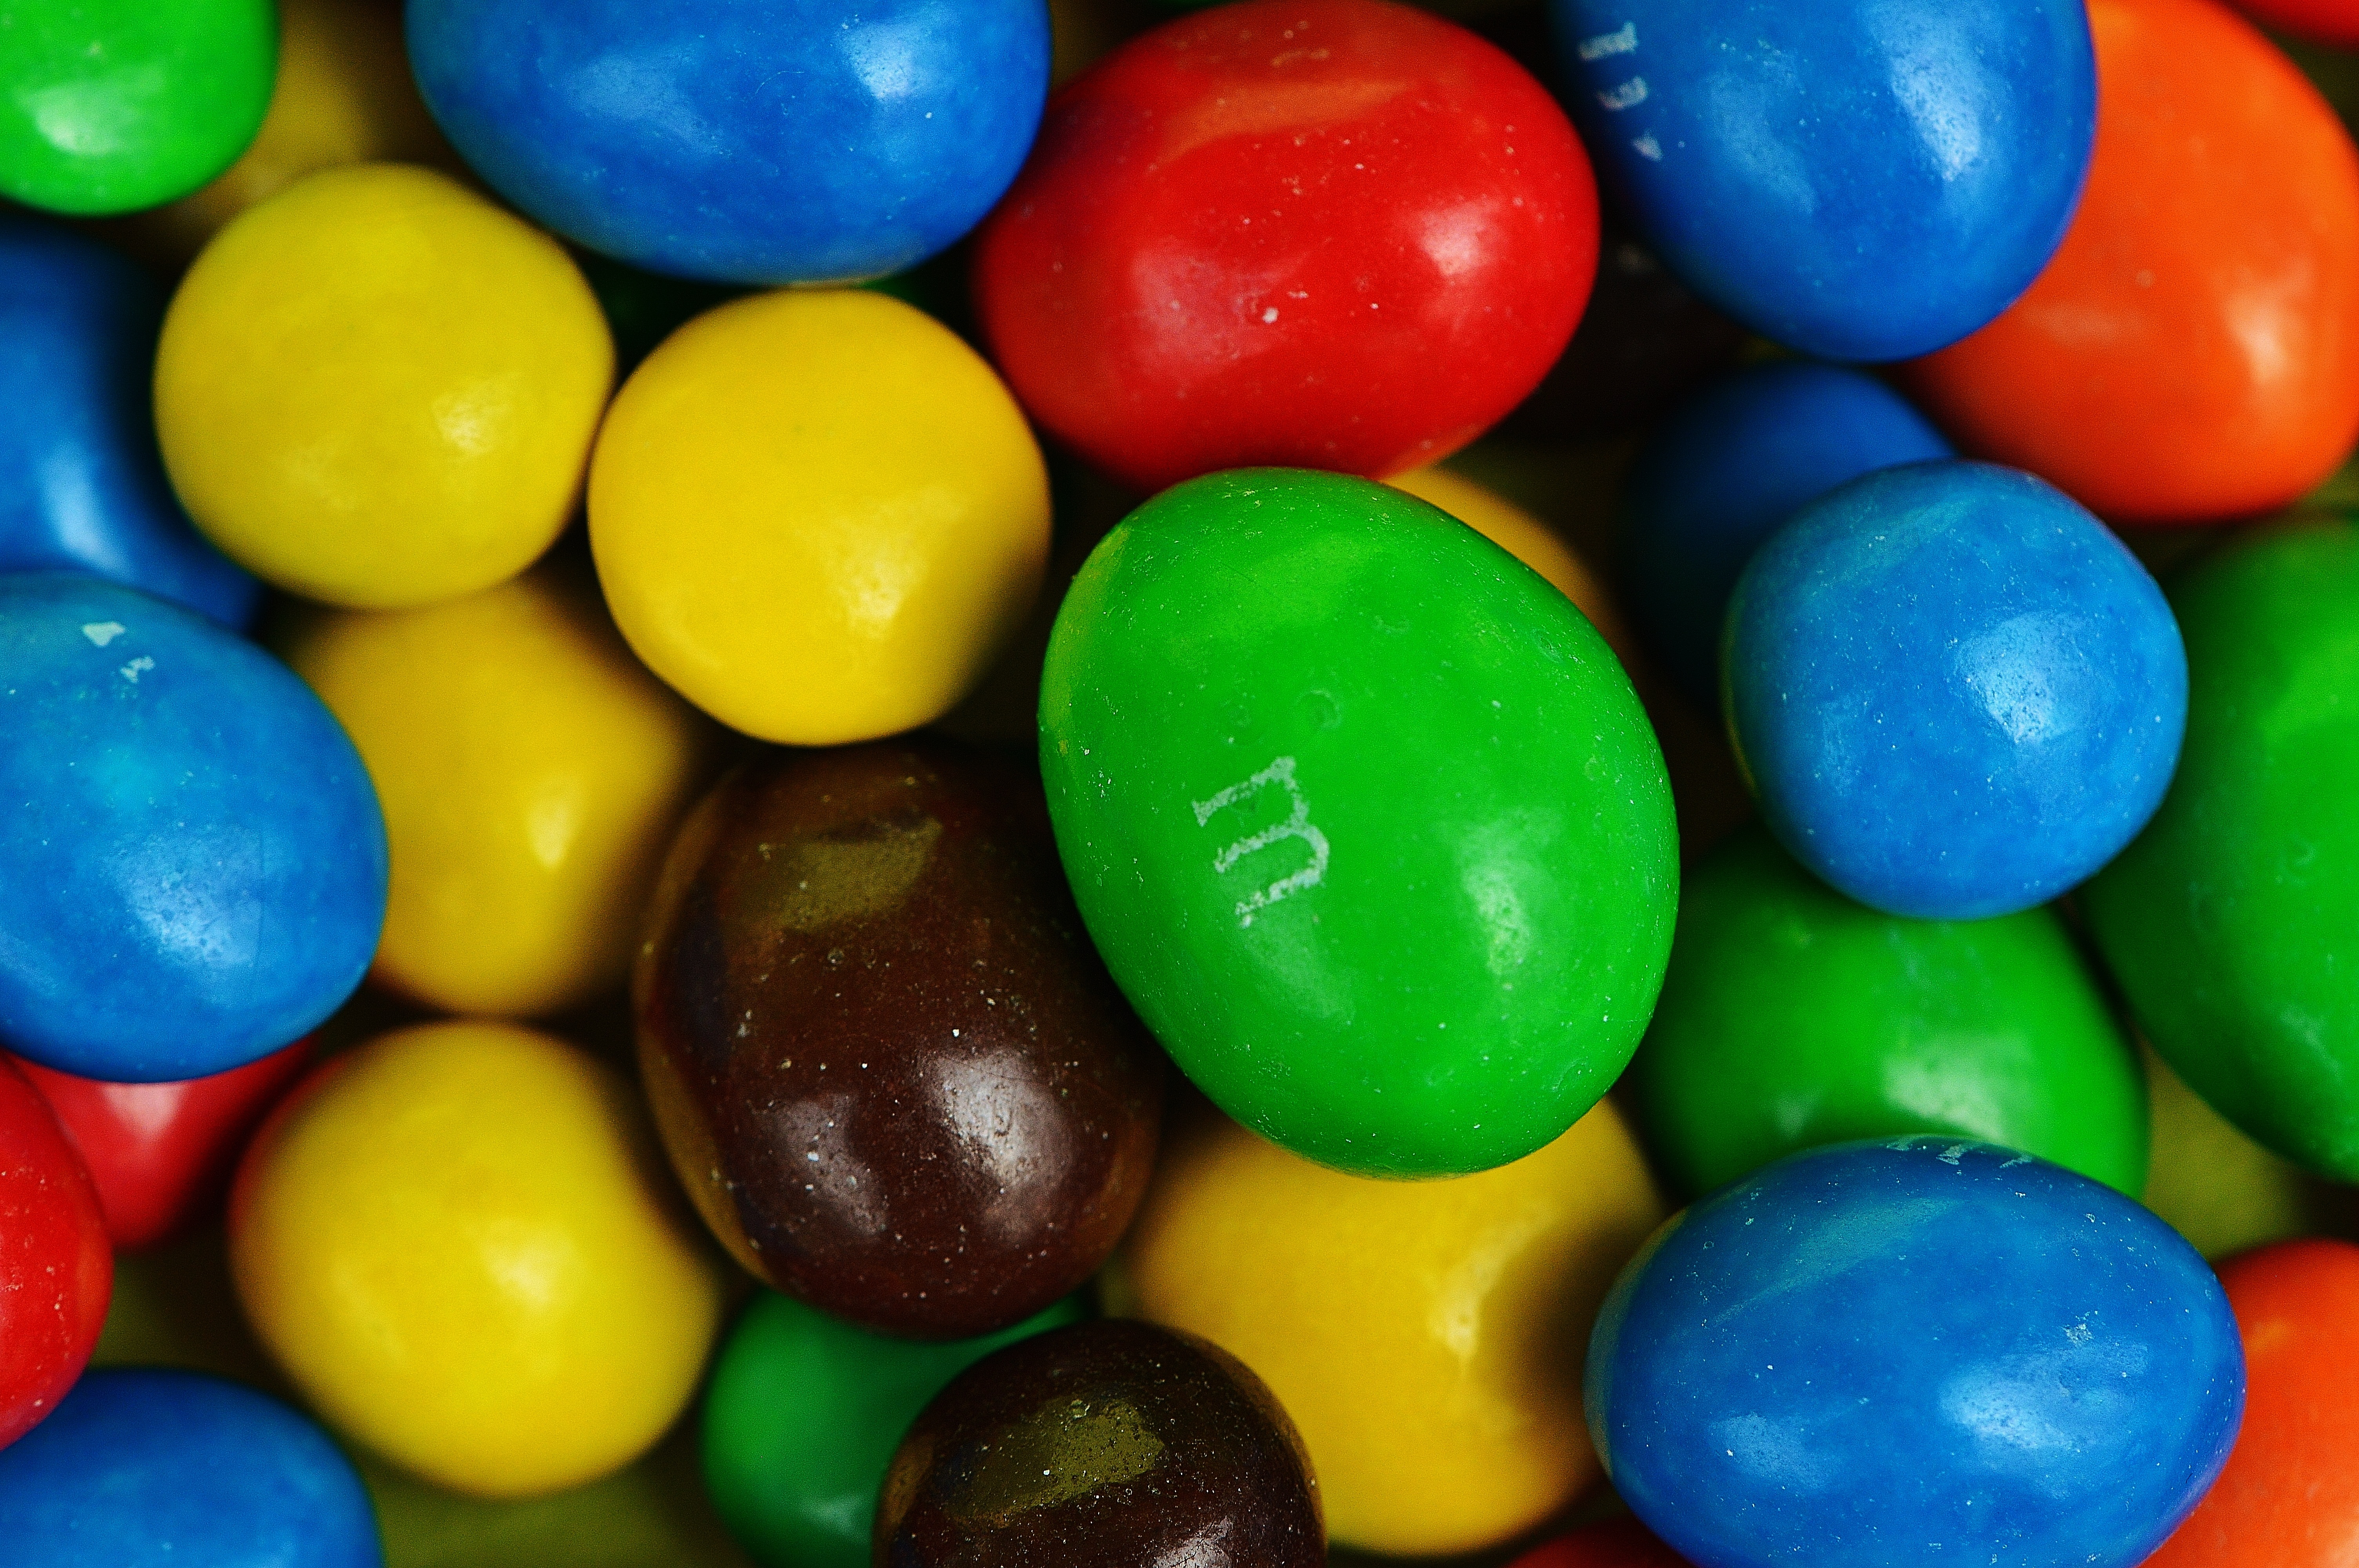
food, color, colorful, chocolate, dessert, delicious, fun, candy, sweetness, confectionery, chocolate lentils, m m's, jelly bean, m and m